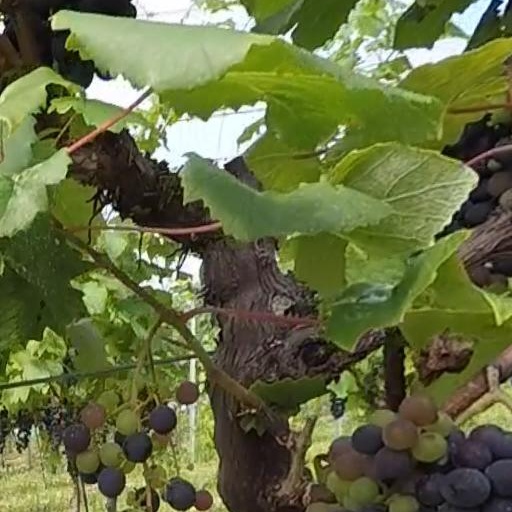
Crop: grape